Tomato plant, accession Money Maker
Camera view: vertical (180 deg); turntable rotation: 60 degrees
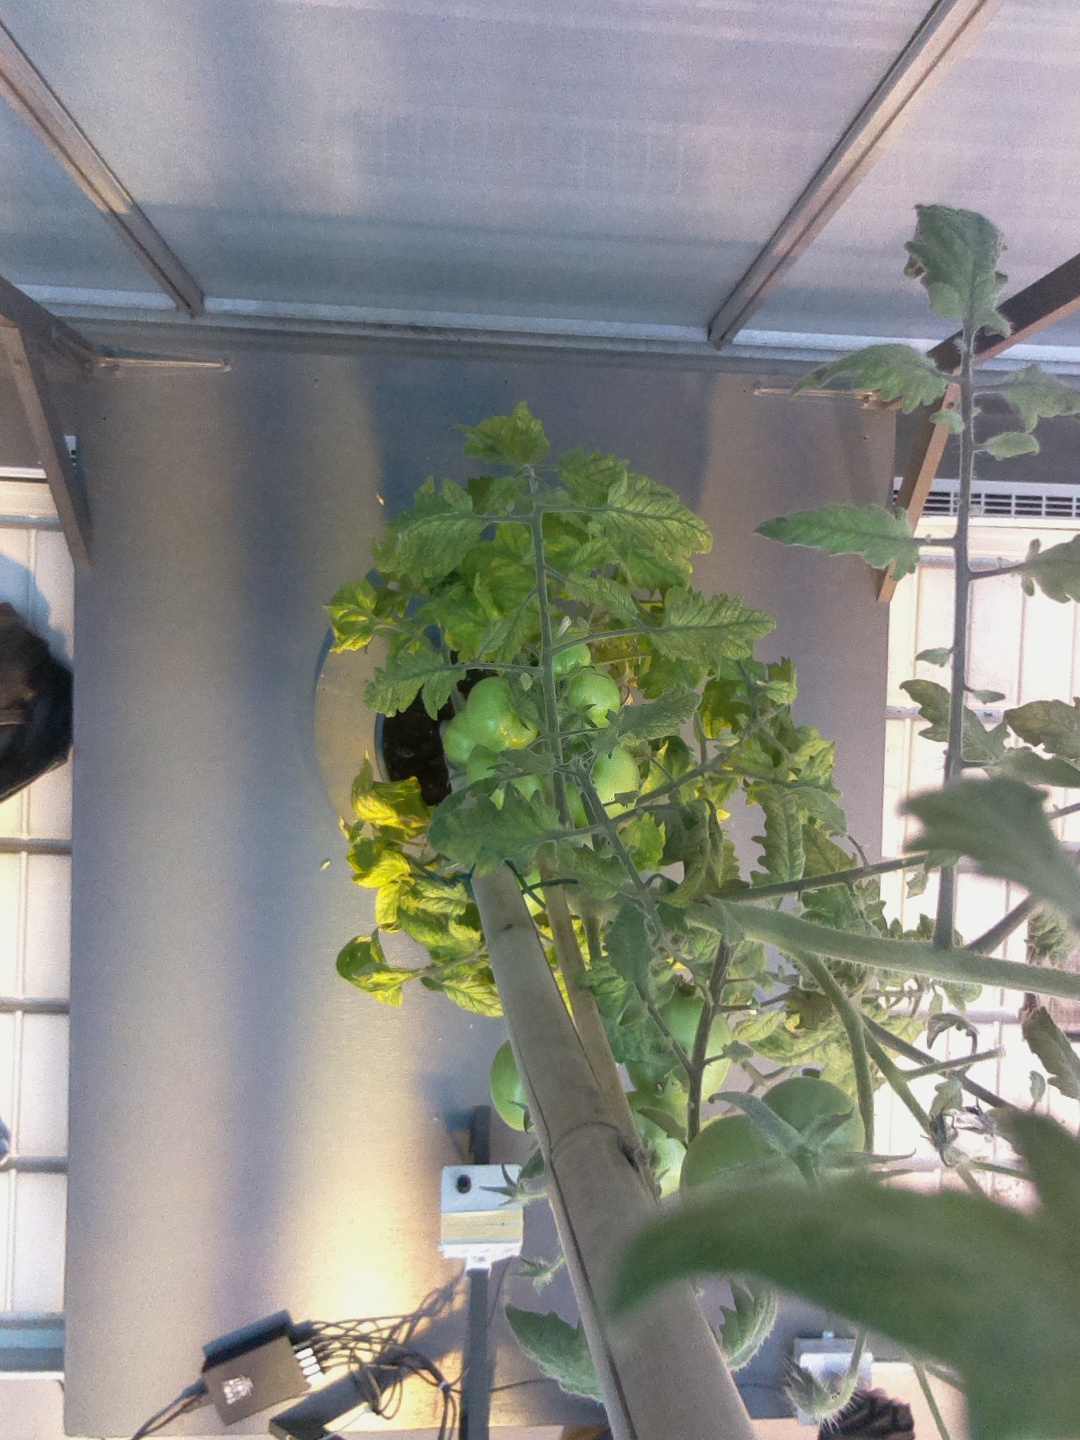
BBCH growth stage 77: 70%-80% of final fruit size